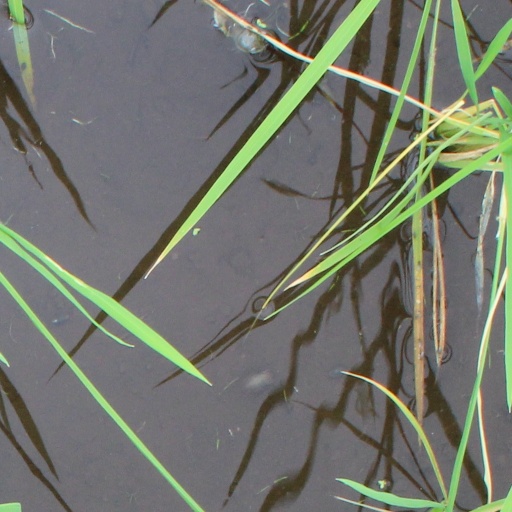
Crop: rice